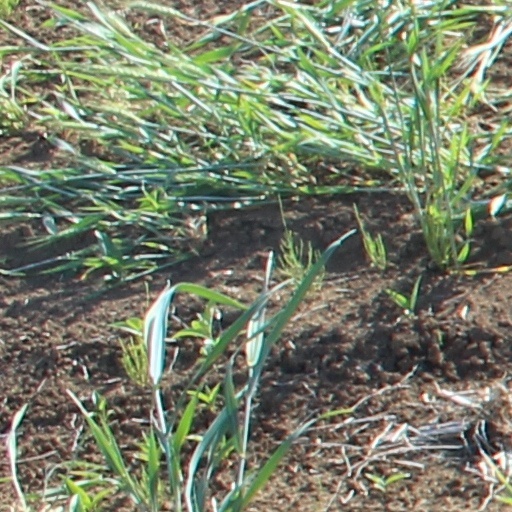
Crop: wheat